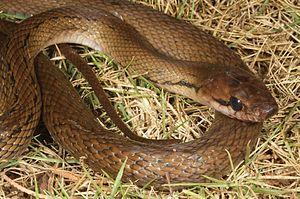
Coelognathus subradiatus est une espèce de serpents de la famille des Colubridae.